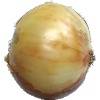
Label: white_onion